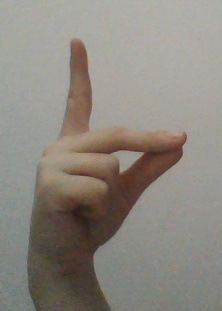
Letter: ta